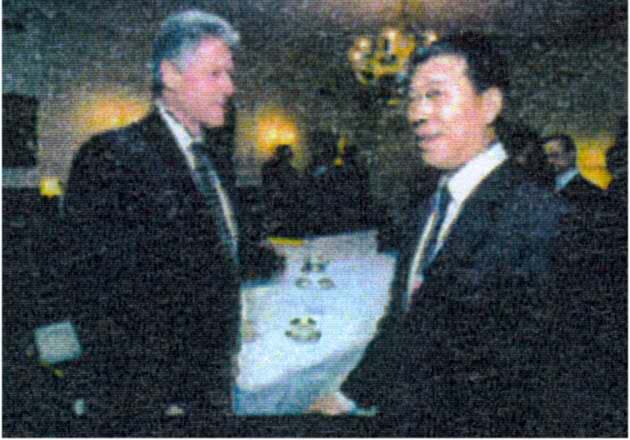
หวัง จุน (นักธุรกิจ)

ไฟล์:Potuswang.jpg|thumb| หวัง จุน กับประธานาธิบดีบิล คลินตัน ที่ ทำเนียบขาว ในเดือนกุมภาพันธ์ ค.ศ. 1996
หวัง จุน (ภาษาจีน: 王军; พินอิน: Wáng Jūn; เกิดเมื่อวันที่ 11 เมษายน ค.ศ. 1941 WANG, Jun International Who's Who. accessed September 1, 2006. – เสียชีวิตเมื่อวันที่ 10 มิถุนายน ค.ศ. 2019) เป็นนักธุรกิจจากประเทศจีน เคยดำรงตำแหน่งประธานบริษัทโพลีกรุ๊ป และเป็นประธานที่รัฐเป็นเจ้าของอย่าง ไชน่าอินเตอร์เนชั่นนอล ทรัตแอนด์อินเวสเมนต์ คอร์เปอร์เรชั่น (China International Trust and Investment Corporation) (CITIC) Nuclear Threat Initiative (NTI) , "Campaign Finance Key Player: Wang Jun", "Washington Post", July 27, 1997Yost, Pete, "Clinton calls arms dealer's White House visit inappropriate", "Associated Press", December 20, 1996Mufson, Steven, "Chinese Denies Seeking White House Visit", "Washington Post", March 16, 1997 ดำรงตำแหน่งเกี่ยวกับรัฐบาล หวังจุน ลาออกในปี ค.ศ. 2006 ภายหลังที่หวังจุน อายุ 65 ปี หวังจุน เกิดที่เมืองมณฑลหูหนาน|HunanPlatt, Kevin, "Discos and diplomas lure China's elite" , "The Christian Science Monitor", October 19, 1999
หวังจุน เสียชีวิตเมื่อวันที่ 10 มิถุนายน ค.ศ. 2019 ด้วยวัย 78 ปี
== อ้างอิง ==
หมวดหมู่:บุคคลที่เสียชีวิตในปี พ.ศ. 2562
หมวดหมู่:บุคคลที่เกิดในปี พ.ศ. 2484
หมวดหมู่:บทความที่มีข้อความภาษาจีนตัวย่อ